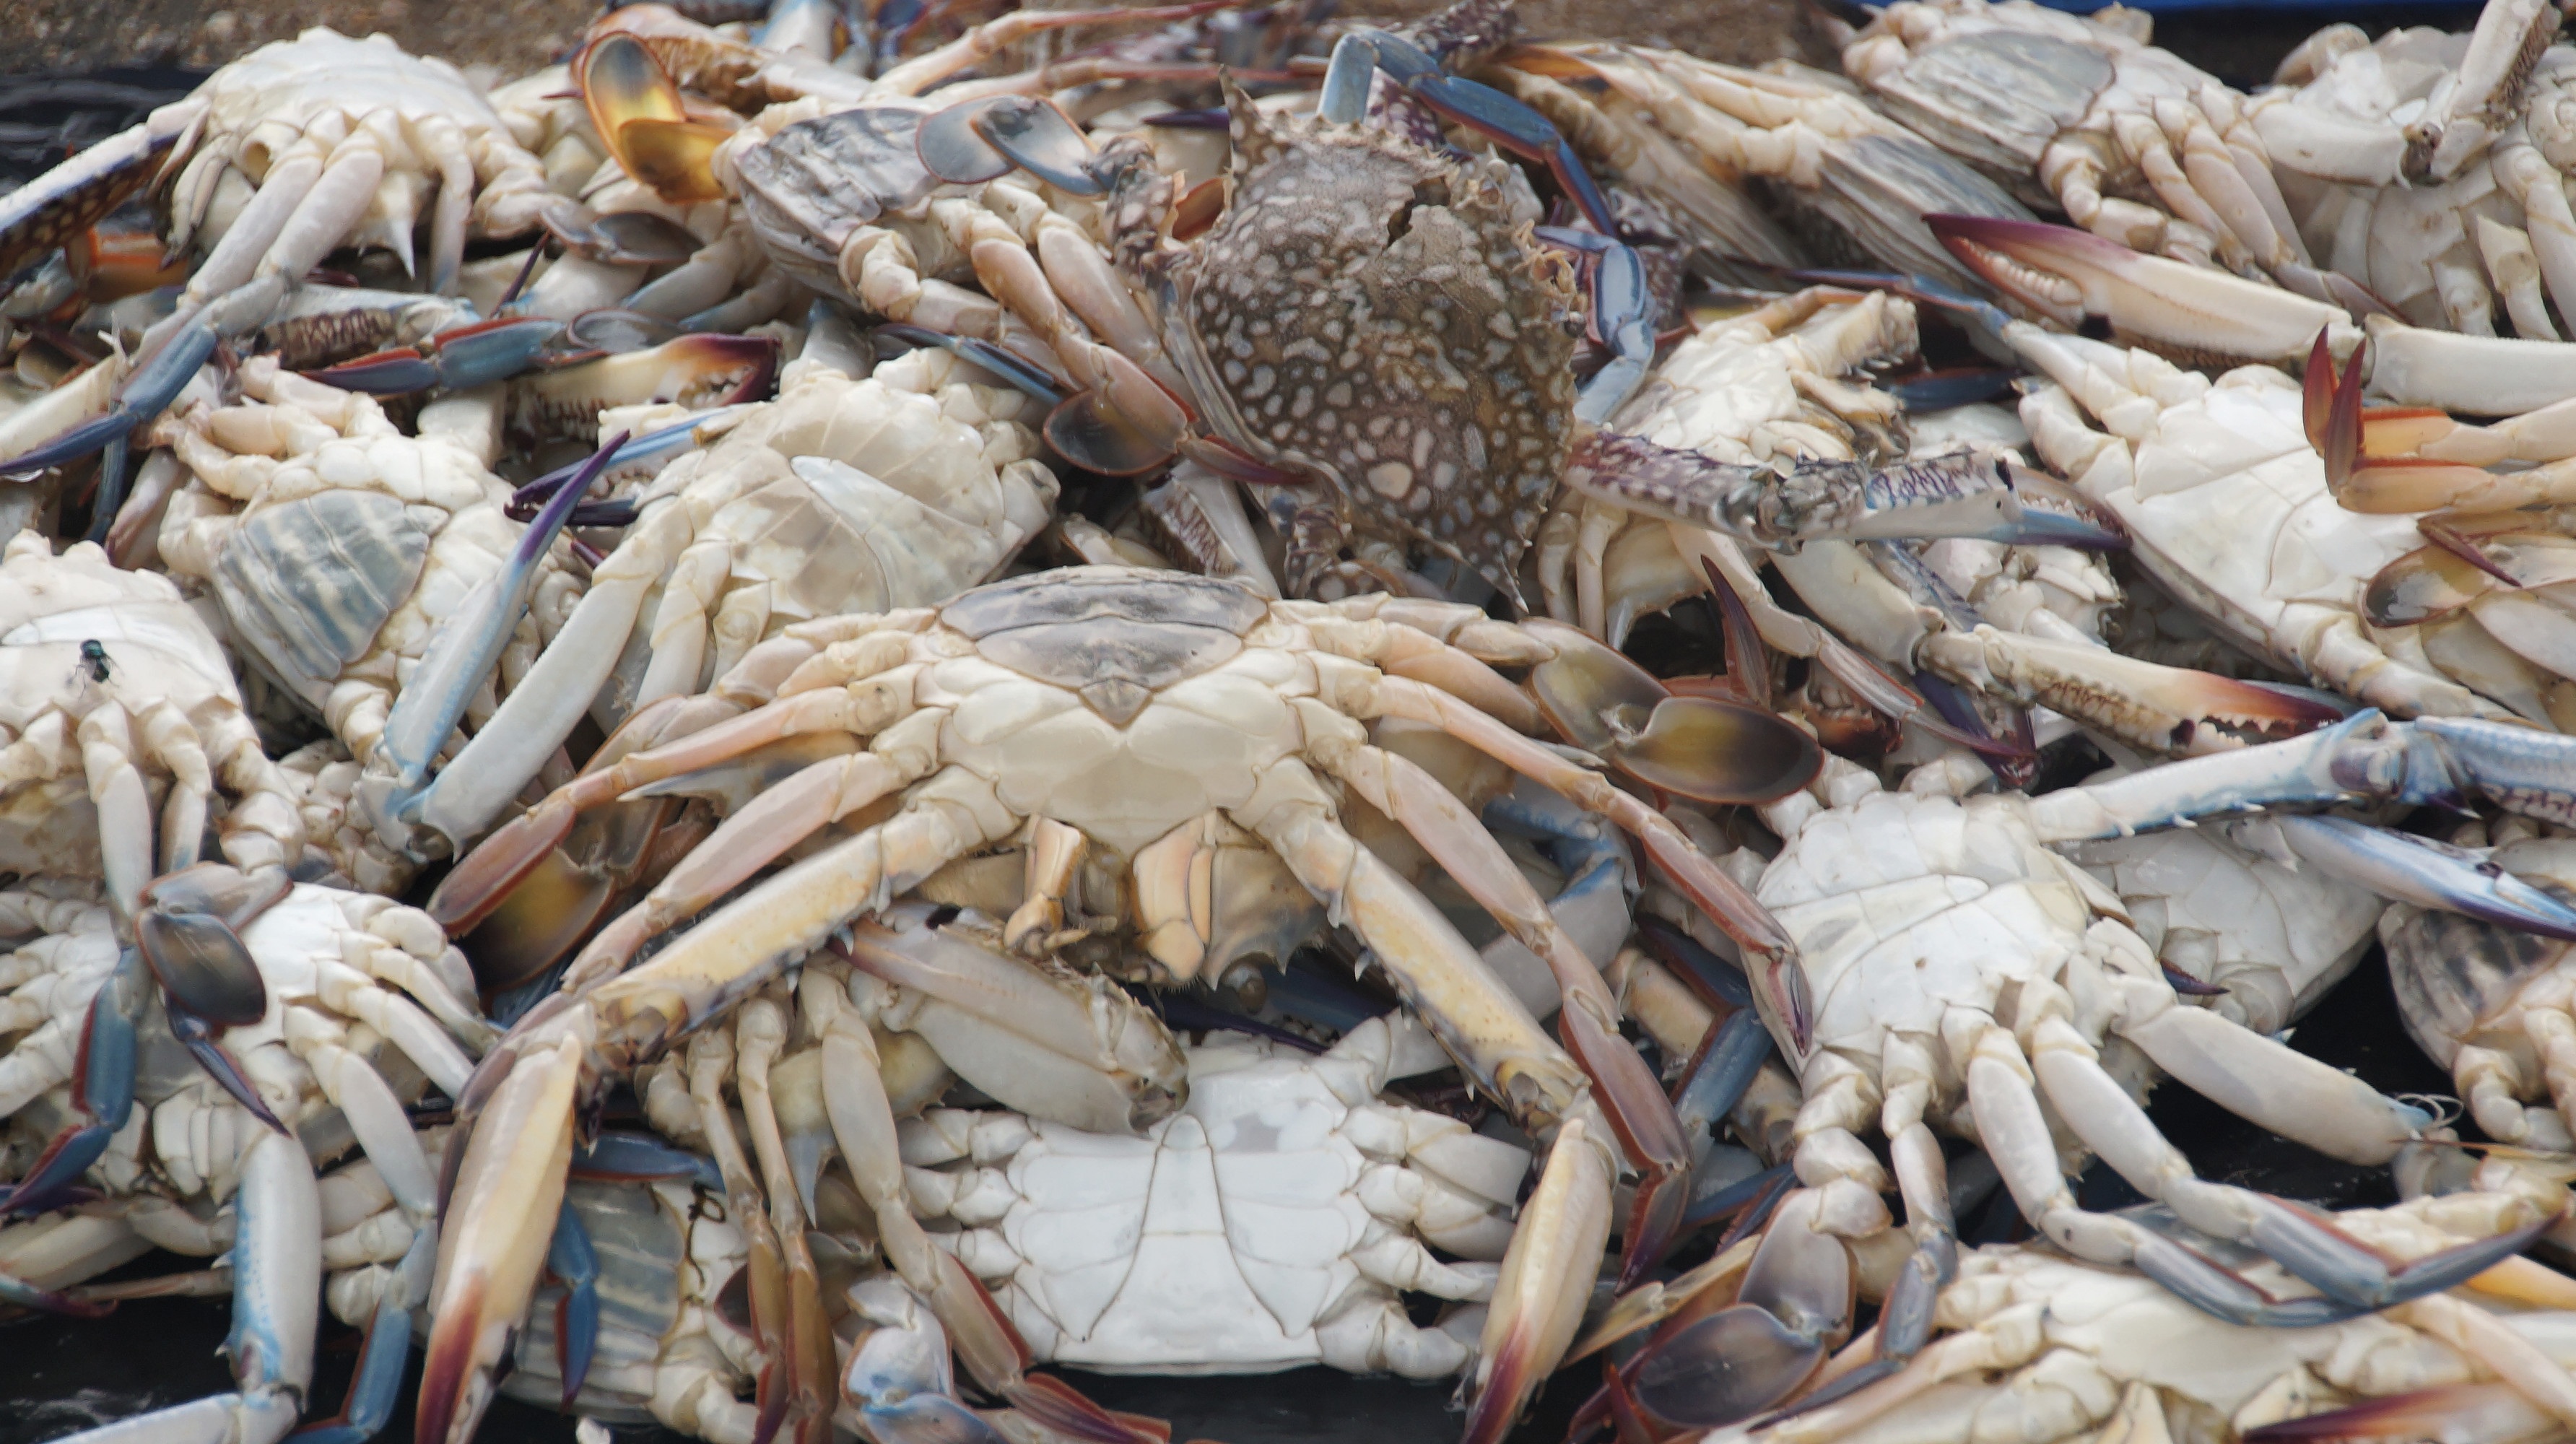
food, mediterranean, fishing, seafood, fish, gourmet, eat, crab, invertebrate, crustacean, crabs, fischer, decapoda, animal source foods, dungeness crab, chesapeake blue crab